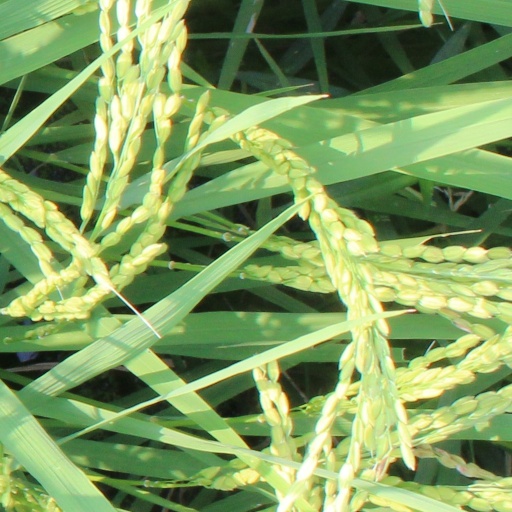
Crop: rice